Reuse of human excreta

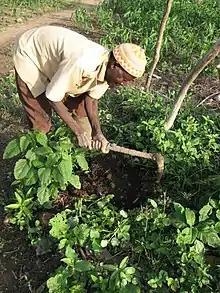
Gardeners of Fada N'Gourma in Burkina Faso apply dry excreta after mixing with other organic fertilizer (donkey manure, cow manure) and pure fertile soil, and after maturing for another 2 to 4 months.

Exposure of farm workers to untreated excreta constitutes a significant health risk due to its pathogen content. There can be a large amount of enteric bacteria, virus, protozoa, and helminth eggs in feces. This risk also extends to consumers of crops fertilized with untreated excreta. Therefore, excreta needs to be appropriately treated before reuse, and health aspects need to be managed for all reuse applications as the excreta can contain pathogens even after treatment.